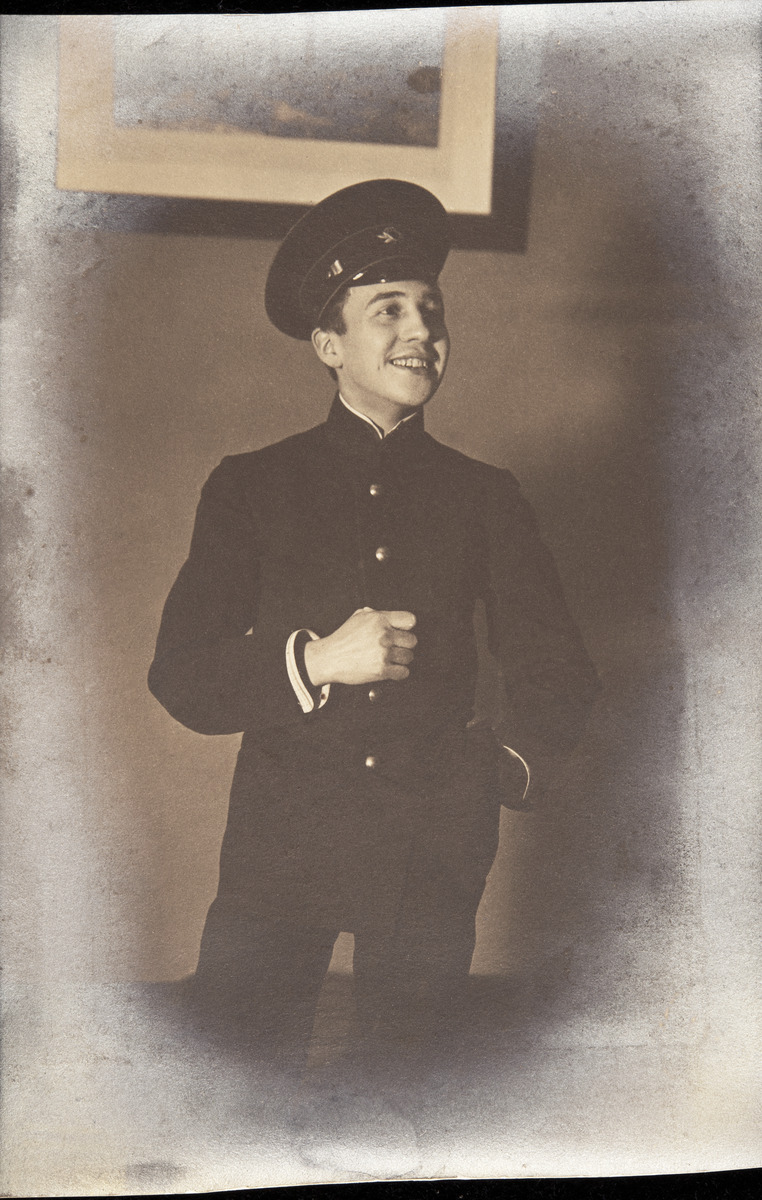
Noin 18-vuotias Constantin Grünberg (s
sisällön kuvaus: Noin 18-vuotias Constantin Grünberg (s. 1891) univormussa, käsi rinnalla. Kuva on otettu luultavasti Pietarissa. mustavalkoinen
Ajankohta: kuvausaika 1910 n
Aiheet: Grünberg, Constantin, miehet, univormut